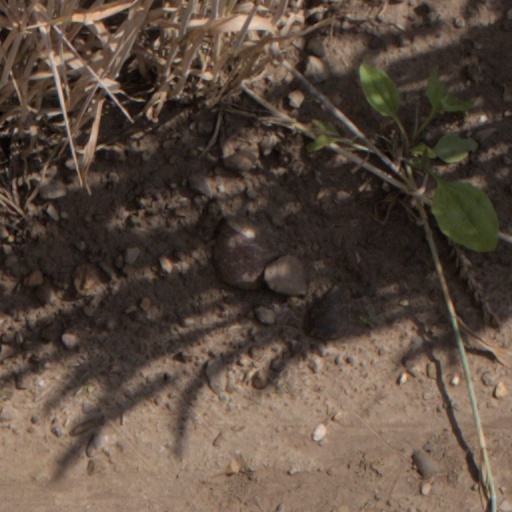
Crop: wheat